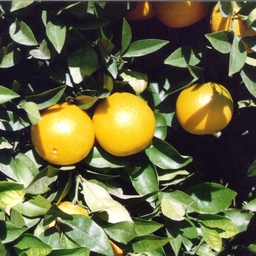
Label: peels